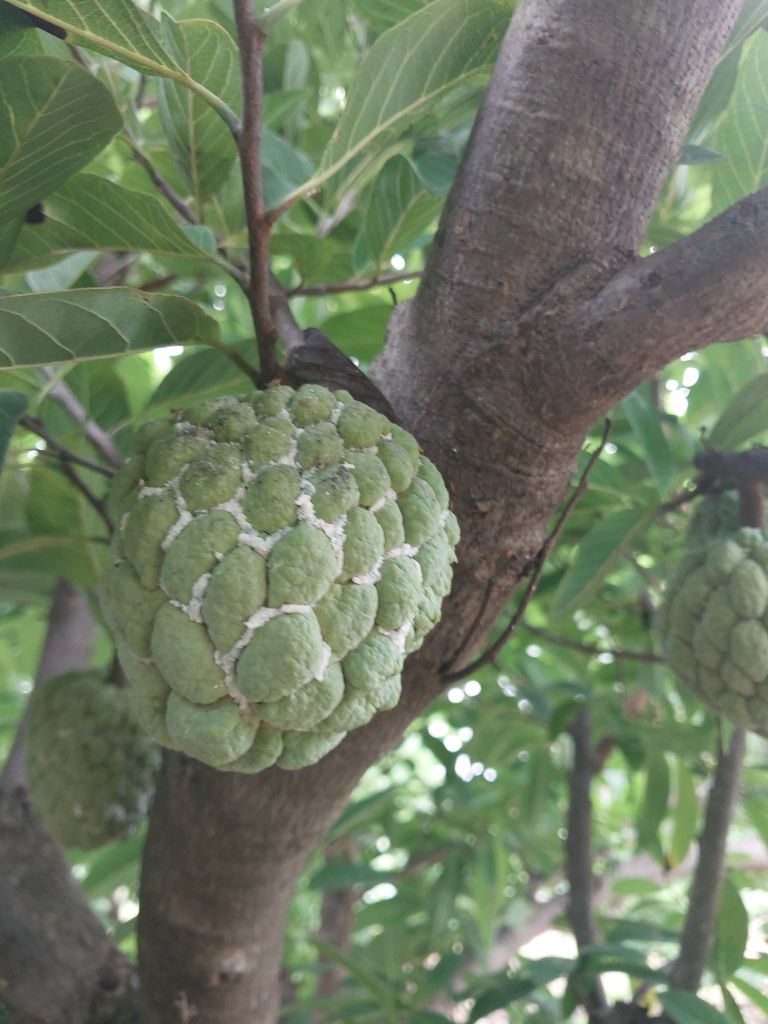
Disease label: Mealy Bug